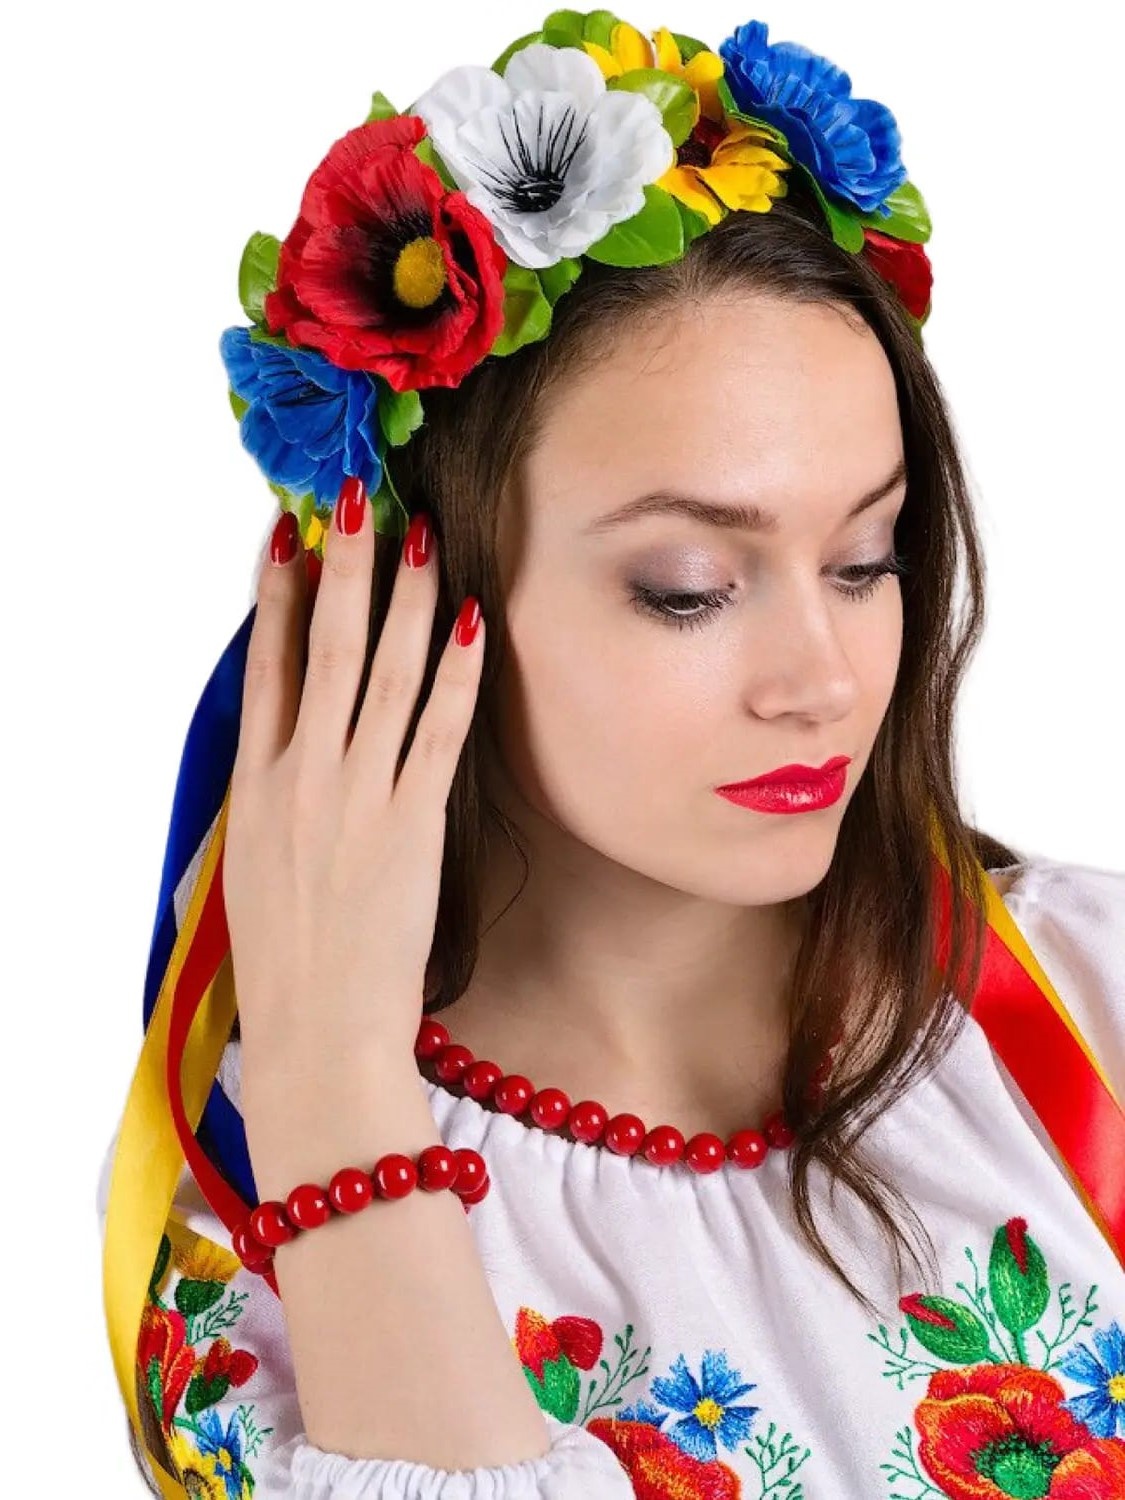
Ukrainian wreath
Ukrainian wreath, made from colorful artificial flowers and designed in a national style with a modern approach to aesthetics, will be a perfect choice for young beauties. This model features large bright flowers arranged in a row with neat green leaves. It pairs well with various ethnic costumes, festive clothing, and with smart pairing, it can also enhance your look in other styles.
Brand: NaturalStep
Category: Apparel & Accessories > Clothing Accessories > Hair Accessories > Hair Wreaths